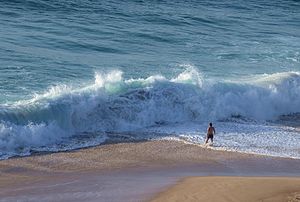
Hav
En bølge brydes ved Atlanterhavet.
Havet er den forbundne masse af saltvand, der dækker mere end 70 % af Jordens overflade. Det modererer Jordens klima og spiller vigtige roller i vandets kredsløb, kulstofkredsløb og kvælstofkredsløb. Havet er blevet berejst og udforsket siden oldtiden, mens videnskabelige studier af havet — oceanografi — stammer tilbage fra kaptajn James Cooks opdagelsesrejser i Stillehavet mellem 1768 og 1779. Ordet hav bruges også til at betegne mindre dele af havet, der ligger halvt indlands såvel som store salte indlandssøer såsom det Kaspiske hav og Dødehavet.